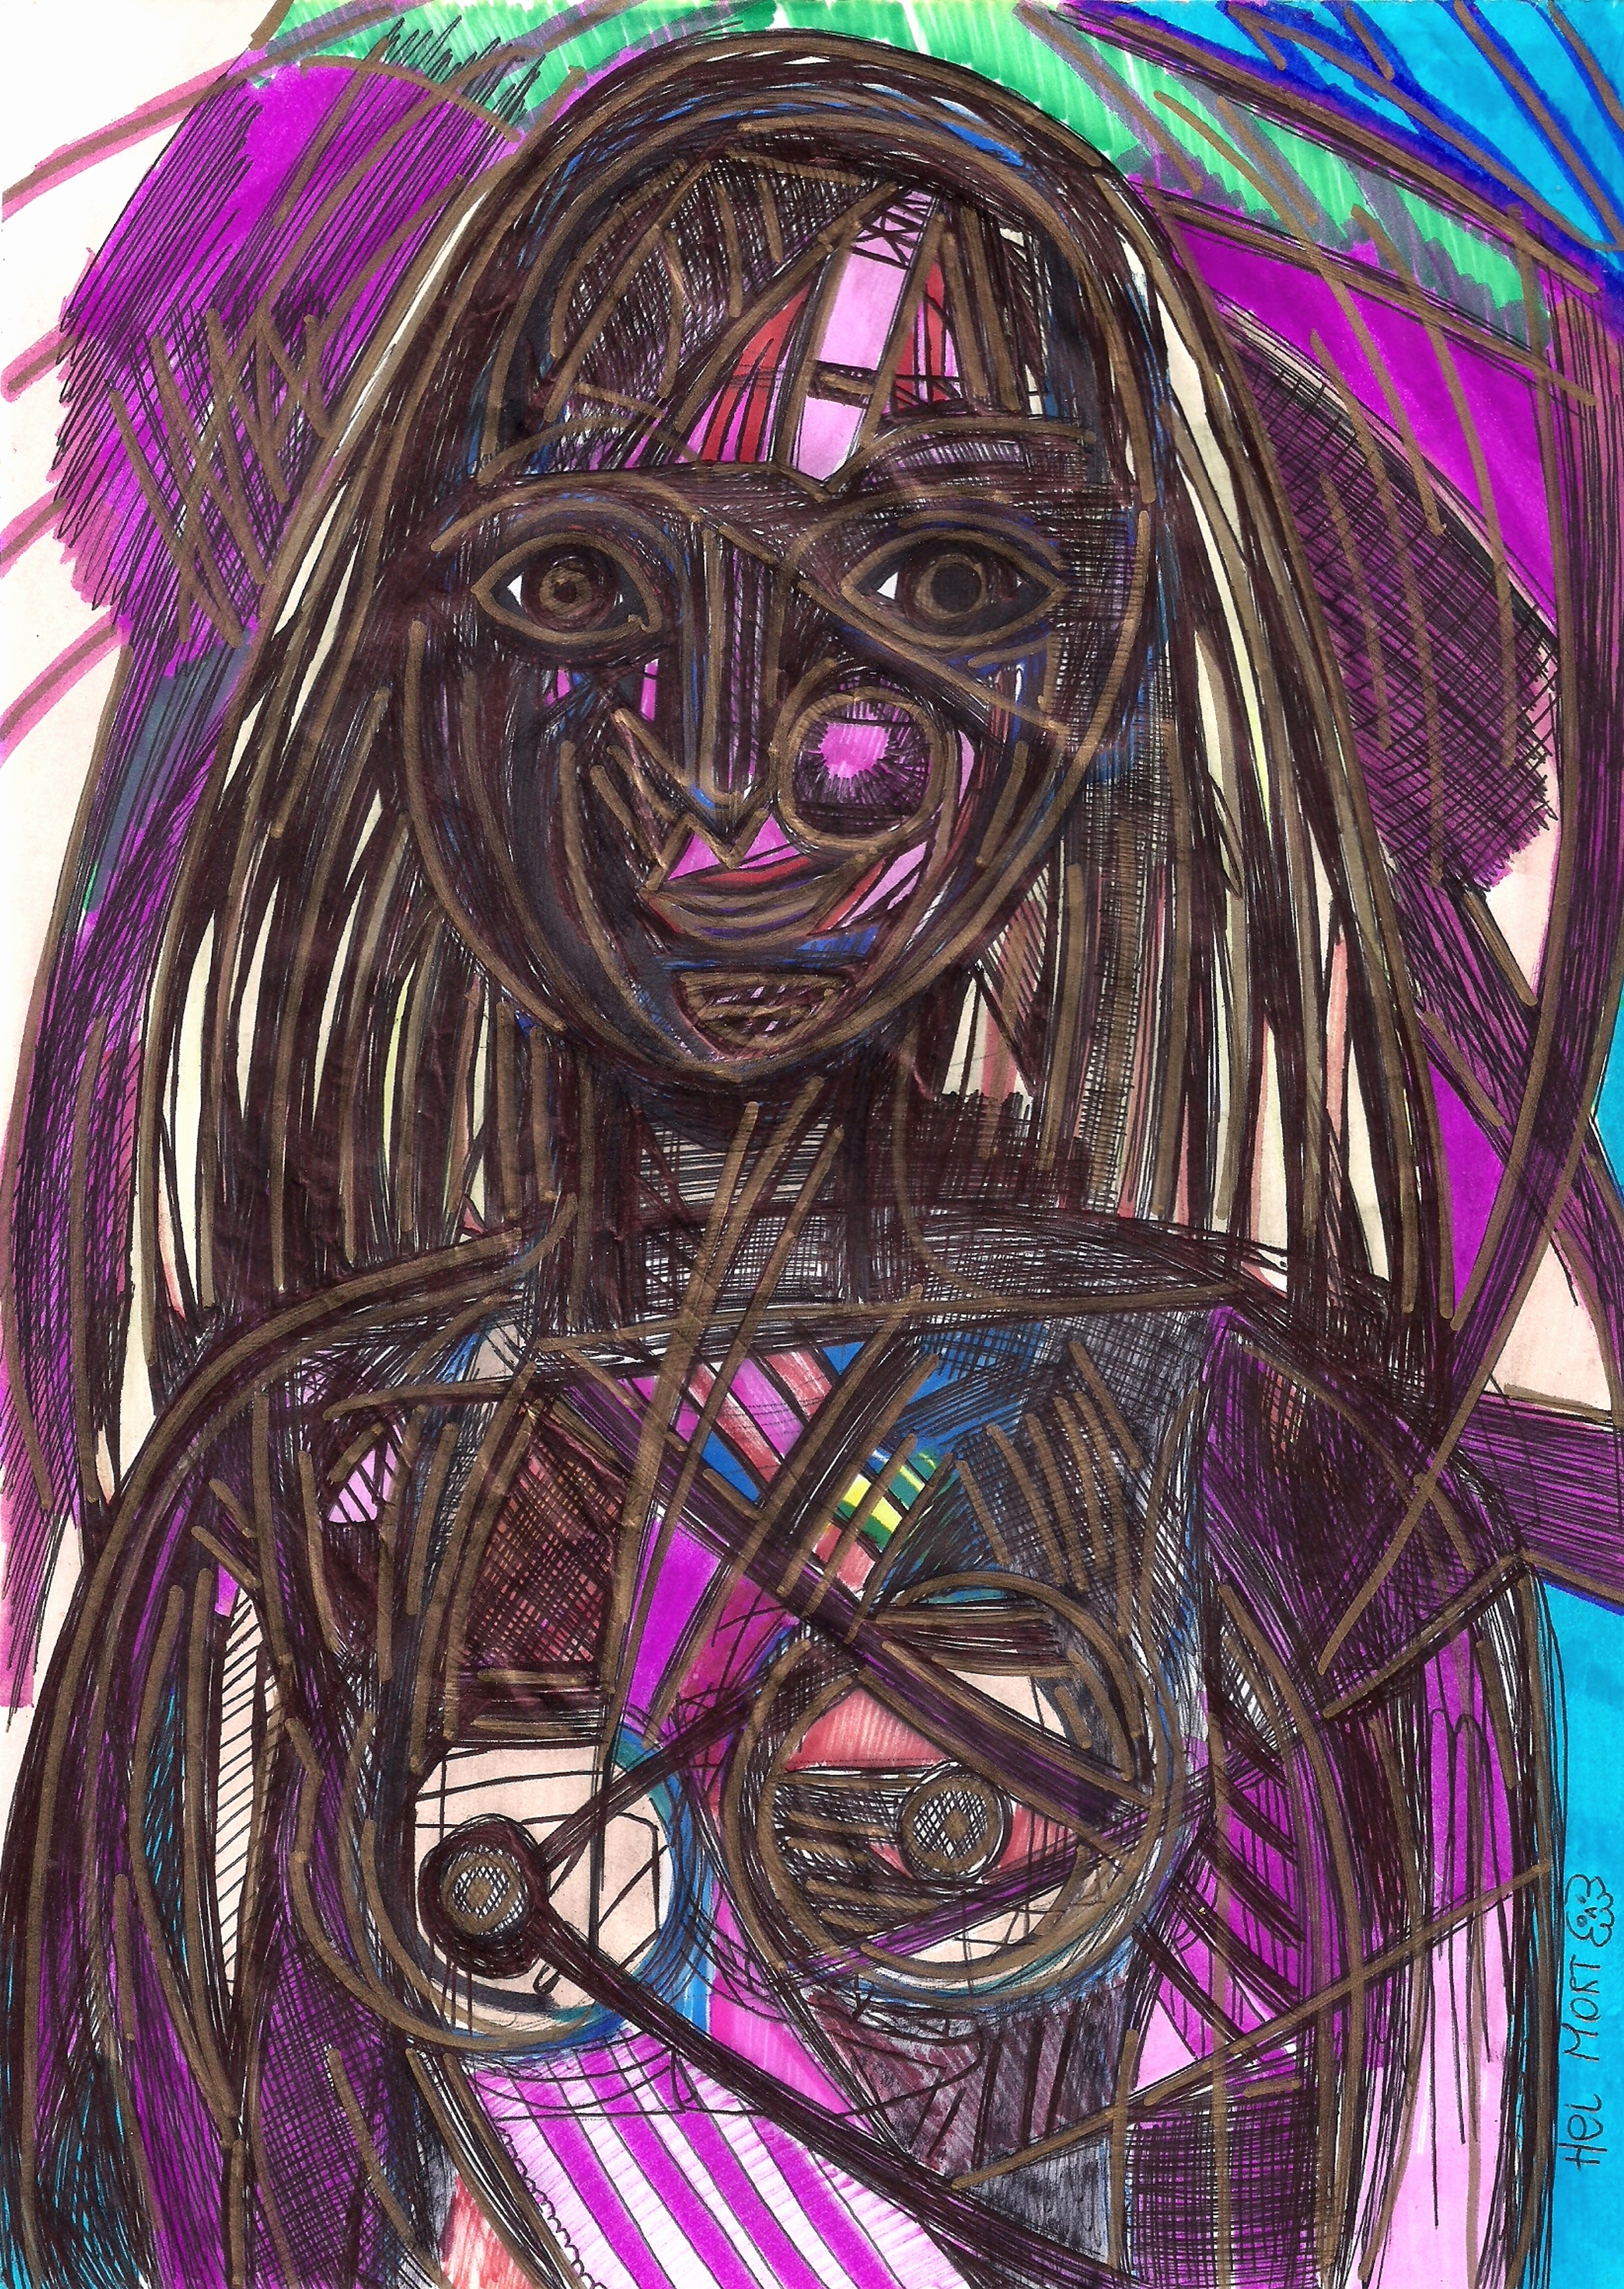
painting, art, artist, artwork, drawing, contemporary art, photography, illustration, paint, love, design, sketch, fine art, abstract art, creative, abstract, acrylic painting, nature, watercolor, art gallery, oil painting, gallery, modern art, abstract painting, digital art, contemporary painting, art collector, style, girl, woman, fashion, mort, purple, violet, magenta, pink, Colorfulness, lavender, fictional character, visual arts, graphics, creative arts, psychedelic art